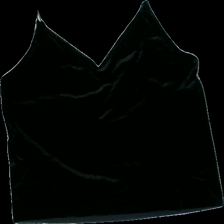
View: back
Type: Top
Category: Ladies
Brand: Missing
Colors: Black
Material: 88% poly, 12% cont?
Cut: Regular
Price range: 50-100
Recommended usage: Reuse
Description: Black velvet top with spaghetti straps. Brand and size unknown. Okay condition.